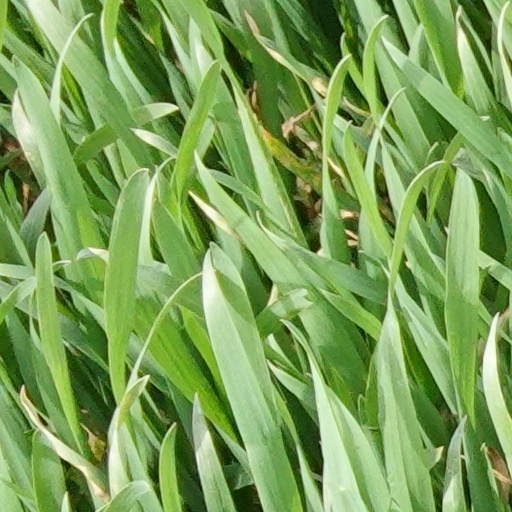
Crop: wheat